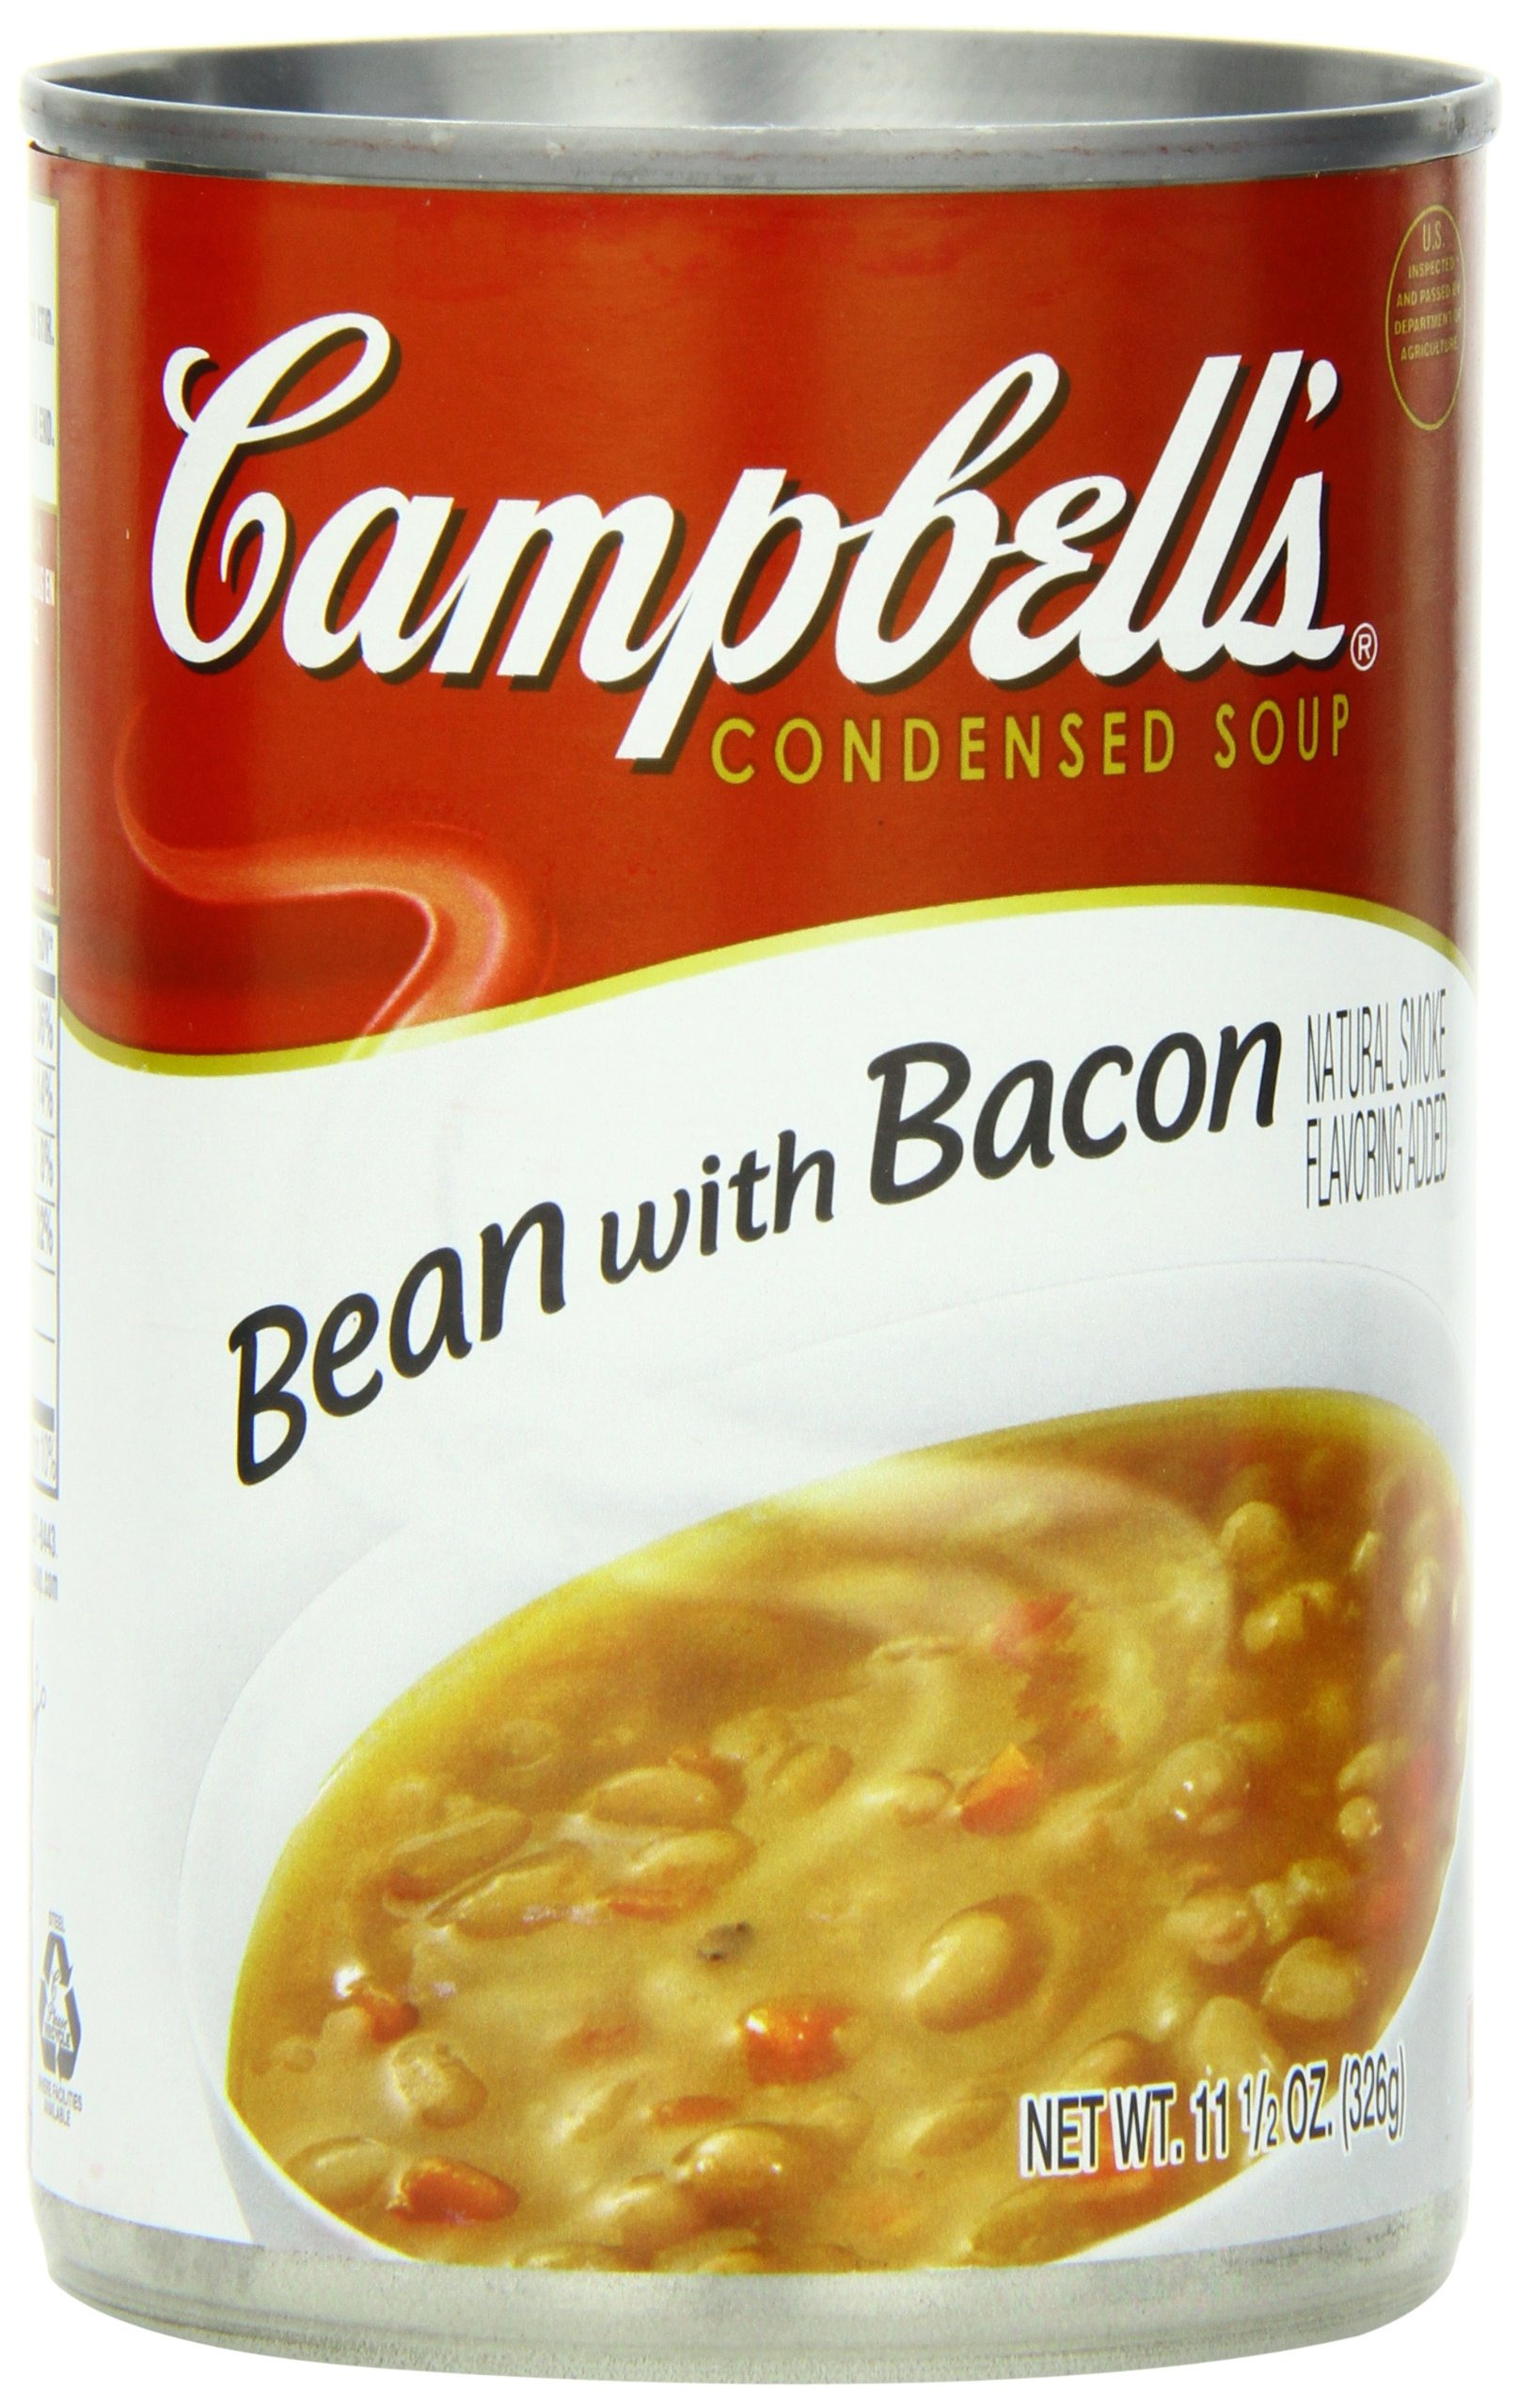
Item Name: Campbell's Condensed Soup, Bean with Bacon, 11.5 Ounce (Pack of 24)
Bullet Point 1: Enjoy this hearty blend of navy beans, bacon and carrots in a savory tomato puree
Bullet Point 2: Excellent source of Fiber, Good source of Iron
Bullet Point 3: Low in cholesterol
Bullet Point 4: Great as an ingredient for dishes. For over 1,000 recipe ideas
Bullet Point 5: Made for Real, Real Life
Value: 276.0
Unit: ounce

Price: 1.755